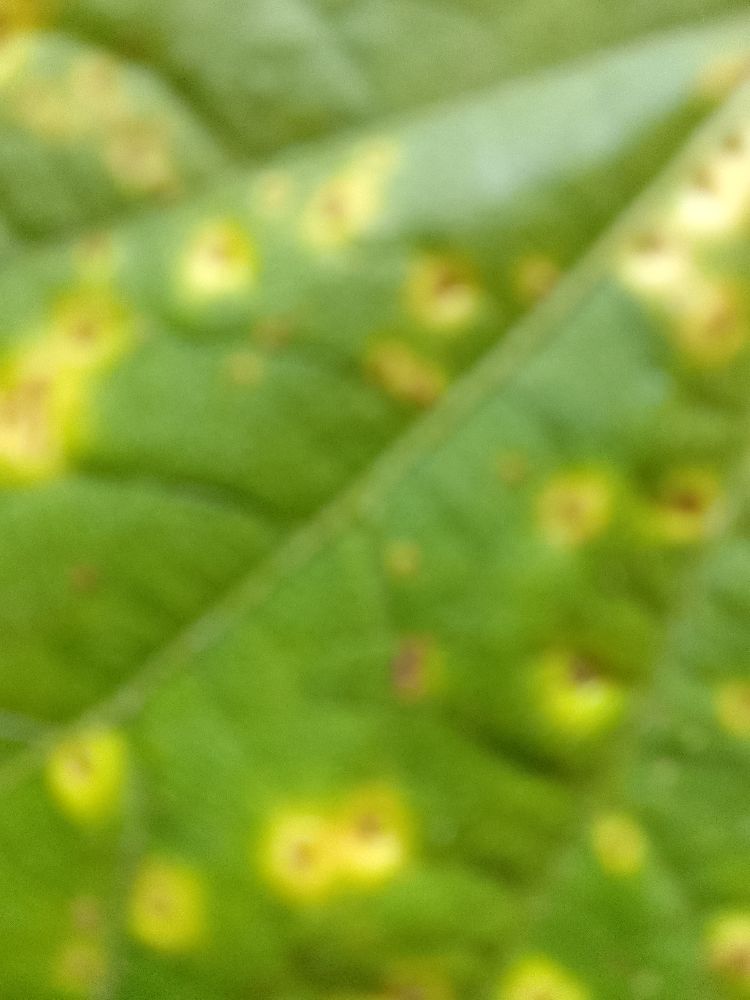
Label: rust